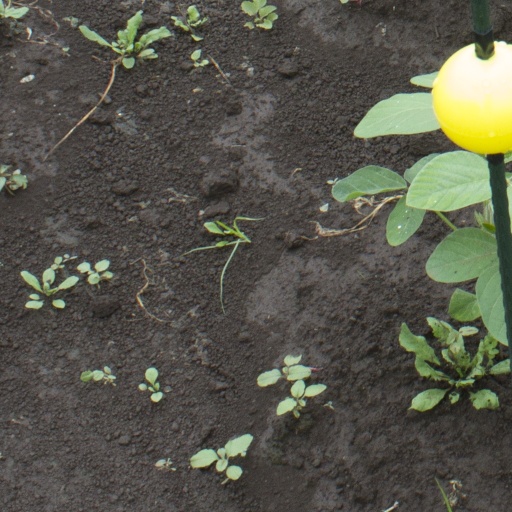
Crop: soybean